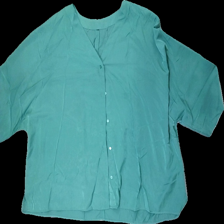
View: front
Type: Shirt
Category: Ladies
Brand: Kappahl
Colors: Green
Material: 55% polyester, 45% cotton
Cut: Loose, Oversize
Size: XL
Season: All
Price range: 50-100
Recommended usage: Reuse